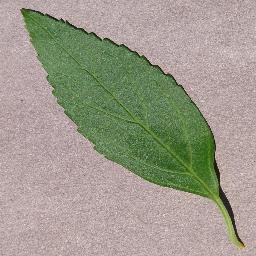
Label: Cherry___healthy